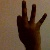
The image shows a hand gesture representing the number 9 in Indian Sign Language.